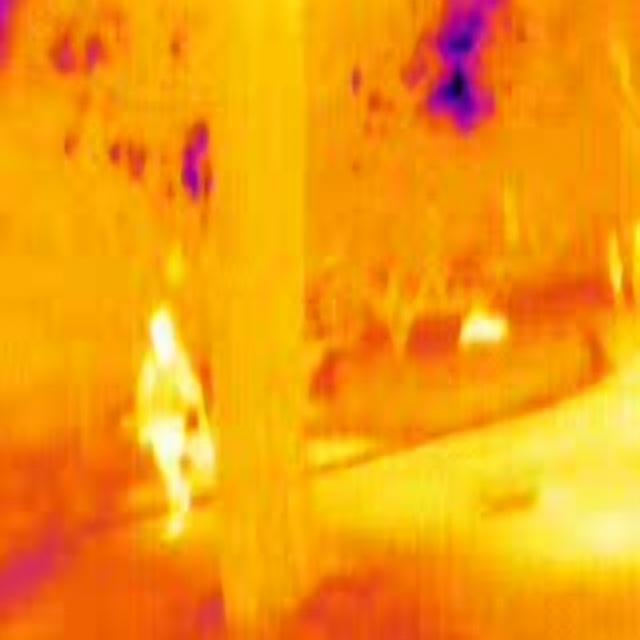
Detected objects:
label: person